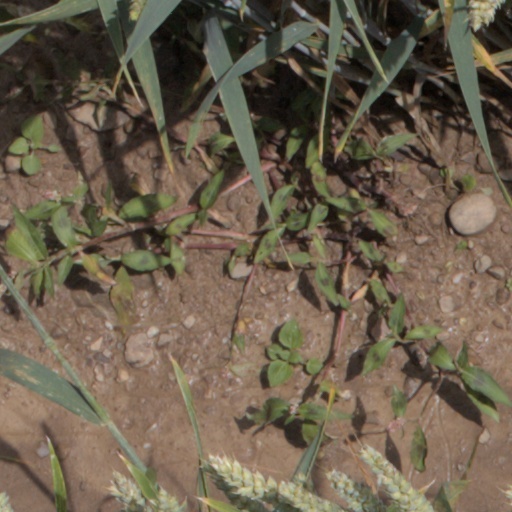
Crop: wheat